Photon: The Ultimate Game on Planet Earth

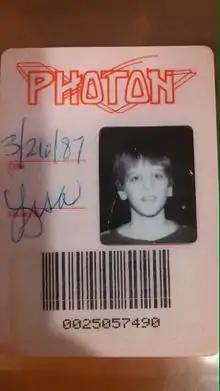
Photon center ID badge

George Carter III came up with the idea for "Photon" while watching "Star Wars" when it premiered in 1977. In 1982, research and development started in earnest, and the first "Photon" center in the Dallas suburb of Garland, Texas, opened in March 1984. The original architect for Photon was J.C. Collins and his prototype was installed in the center at Garland, Texas in early 1984. The system was redesigned to facilitate production and improve performance after prototyping by a formal engineering team led by Kirk Gay, Dan Sellari and Roger Hunter of Dallas, Texas. The first franchisee opened in Toronto in June 1985.